Chemainus

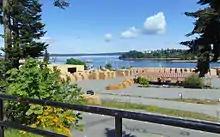
Lumber stacked on the dock at Chemainus, on Vancouver Island, British Columbia, to be loaded on a freighter for export

In the 1980s, British Columbia's forest industry experienced a period of deep recession, largely caused by a substantial decrease in demand and price of B.C. forest products. This decrease came as a consequence of increases in global competition within forest product markets, the reduction in B.C. forest stocks, the placing of tariffs on B.C. forest imports to the United States, issues regarding aboriginal land claims and the increased public support for environmental groups.